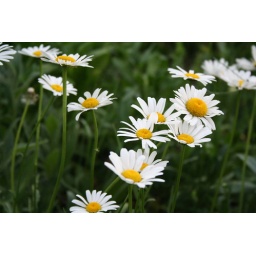
a bed of daisies in the garden in the front yard of the house we stayed at in Colorado